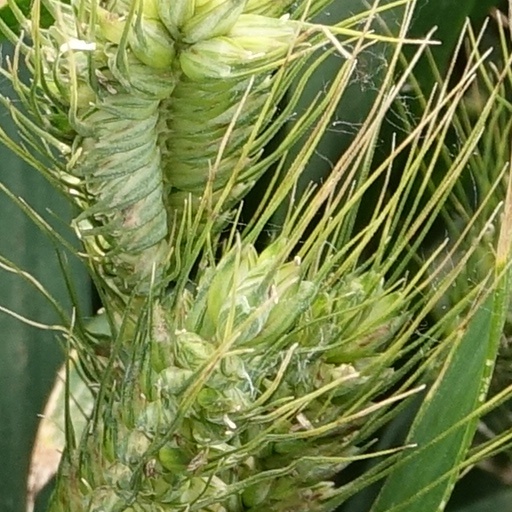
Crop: wheat